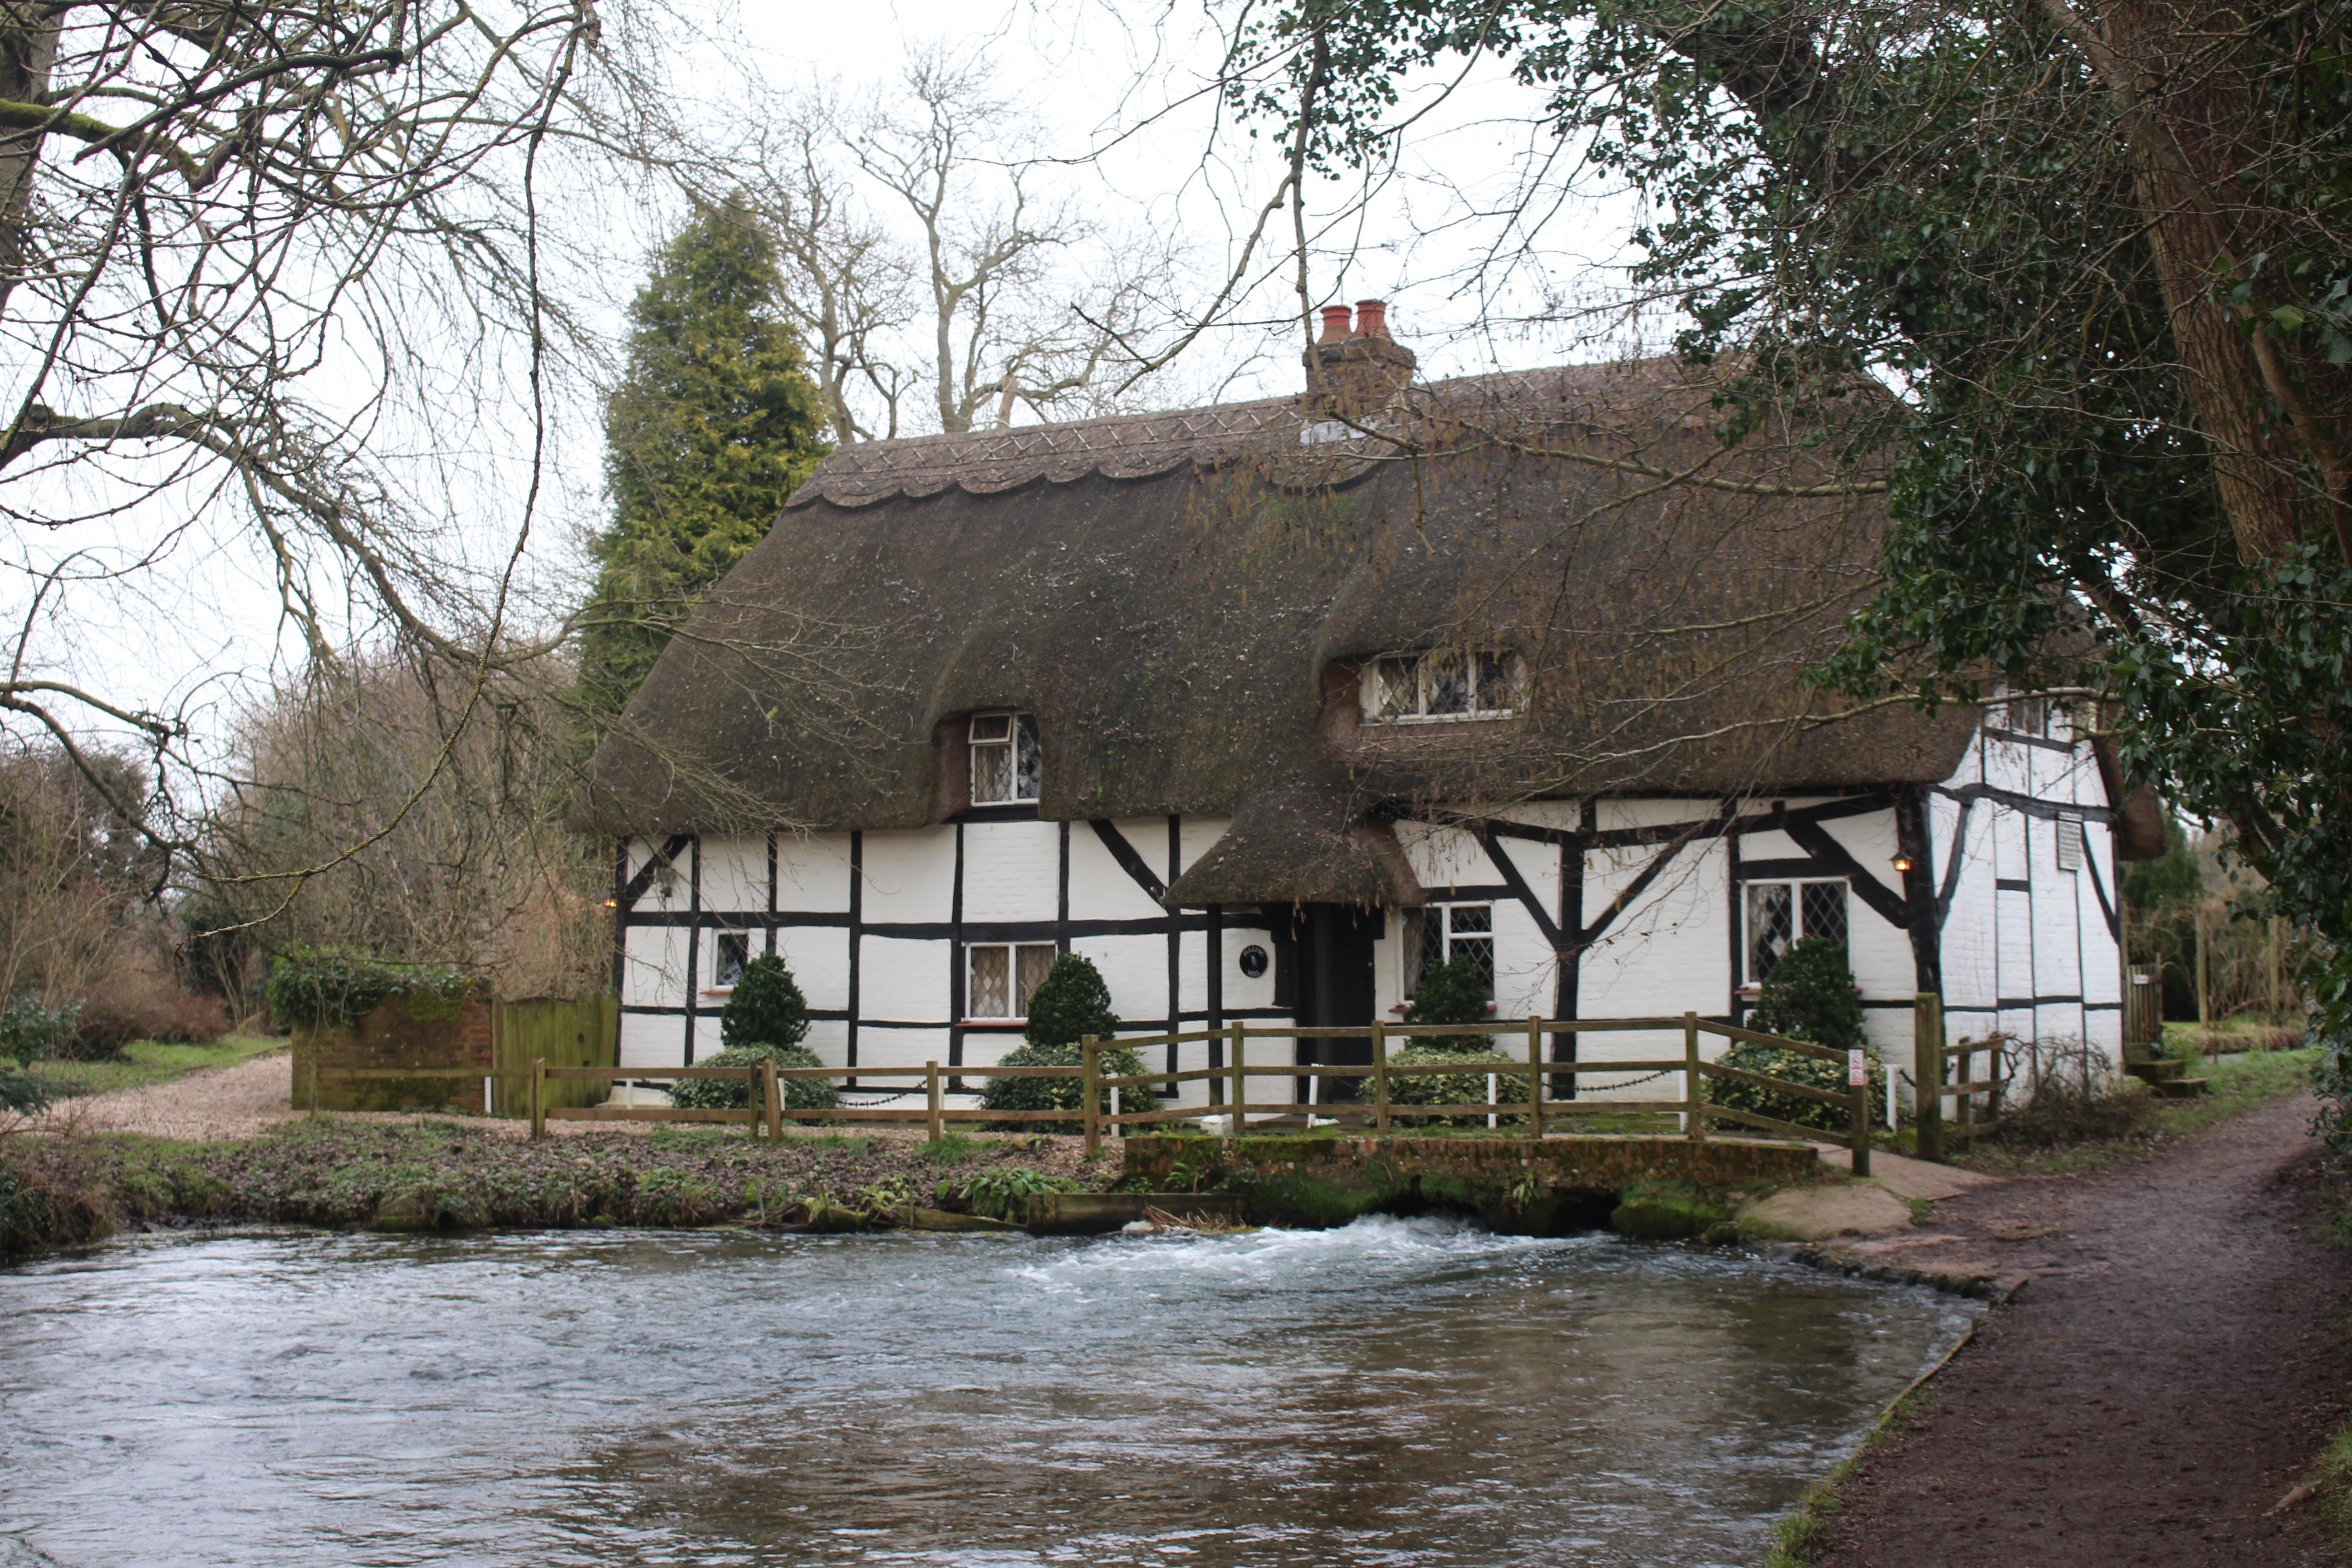
water, architecture, countryside, house, building, old, home, river, canal, rustic, village, idyllic, stream, flowing, cottage, thatch, boathouse, waterway, outdoors, mill, estate, traditional, rural area, fulling mill